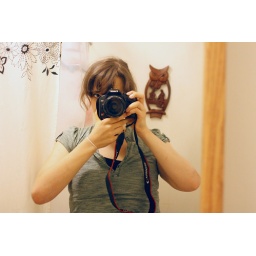
Me in my bathroom mirror after cleaning my apartment for a solid 3 hours. Scrubadubdub.